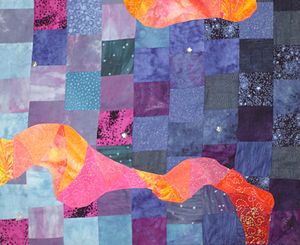
Patchwork
Eksempel på patchwork.
Eksempel på patchwork.
Patchwork er en gammel teknik, hvor man syr stofrester og slidt beklædning sammen til større stykker, f.eks. tæpper og duge. Stoflapperne klippes typisk i forskellige geometriske former som kvadrater, rhomber, trekanter og sekskanter inden de sys sammen i dekorative mønstre. Som regel afsluttes et patchworktæppe med at man quilter det.